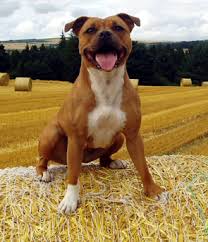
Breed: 203-n000015-Staffordshire_bullterrier